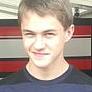
Age: 17